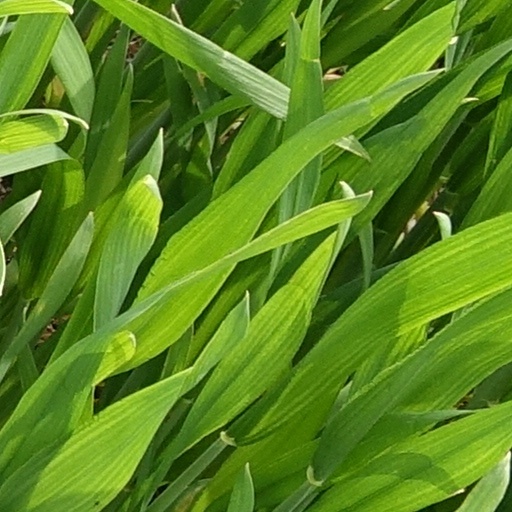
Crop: wheat